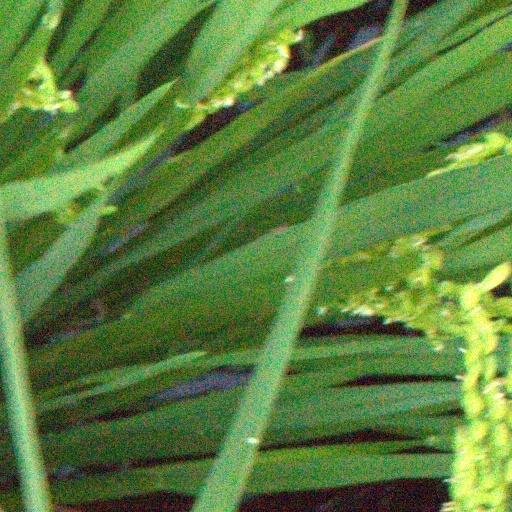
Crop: rice